José María Pino Suárez

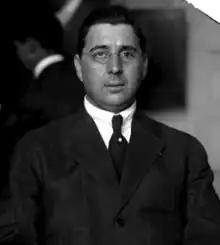
Gustavo Madero, the president's brother, was the grey eminence of the "Maderista" movement. Pino established "a strong friendship" with him. Going forward, Gustavo would "unconditionally support Pino in the "Maderista" movement."

Supporting the "Maderista" cause, Pino founded and presided over the Anti-Reelectionist Club in Mérida, which initially supported Delio Moreno as a candidate for governor in the 1909 elections. Madero knew that the oppositionist candidacy would not have the opportunity to overthrow the ruling party ("Molinistas"), which at that time was headed by Governor Enrique Muñoz Aristegui, a mere figurehead for Olegario Molina. However, he believed that Moreno's candidacy could establish the necessary foundations to ensure the triumph of anti-reelectionism in future elections.